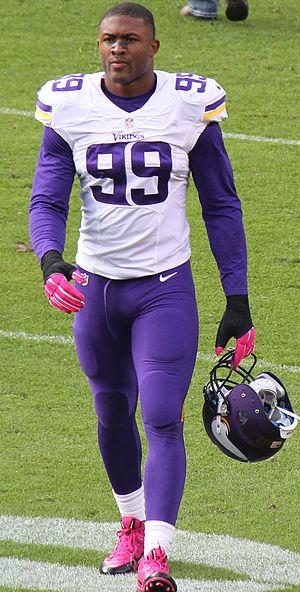
Danielle Hunter, né le 29 octobre 1994 dans la paroisse de Sainte-Catherine en Jamaïque, est un joueur américain de football américain.